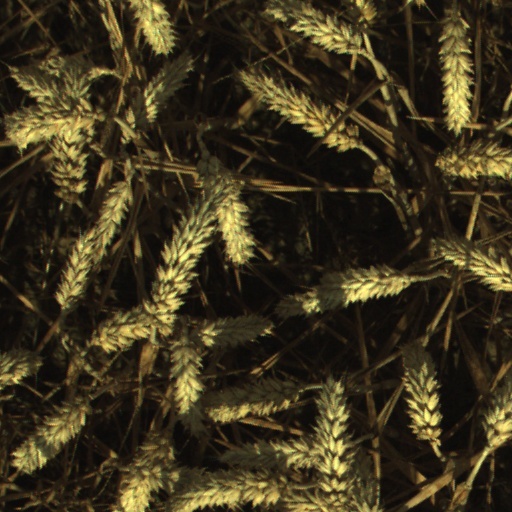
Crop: wheat